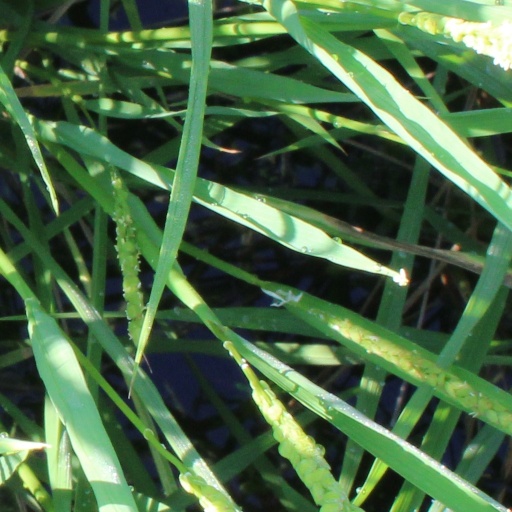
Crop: rice